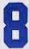
Number: 8